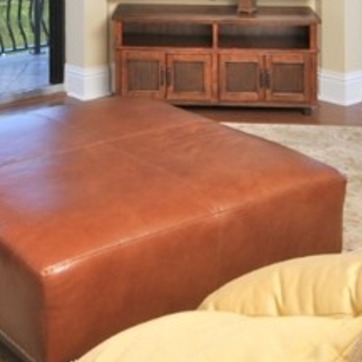
Material: leather